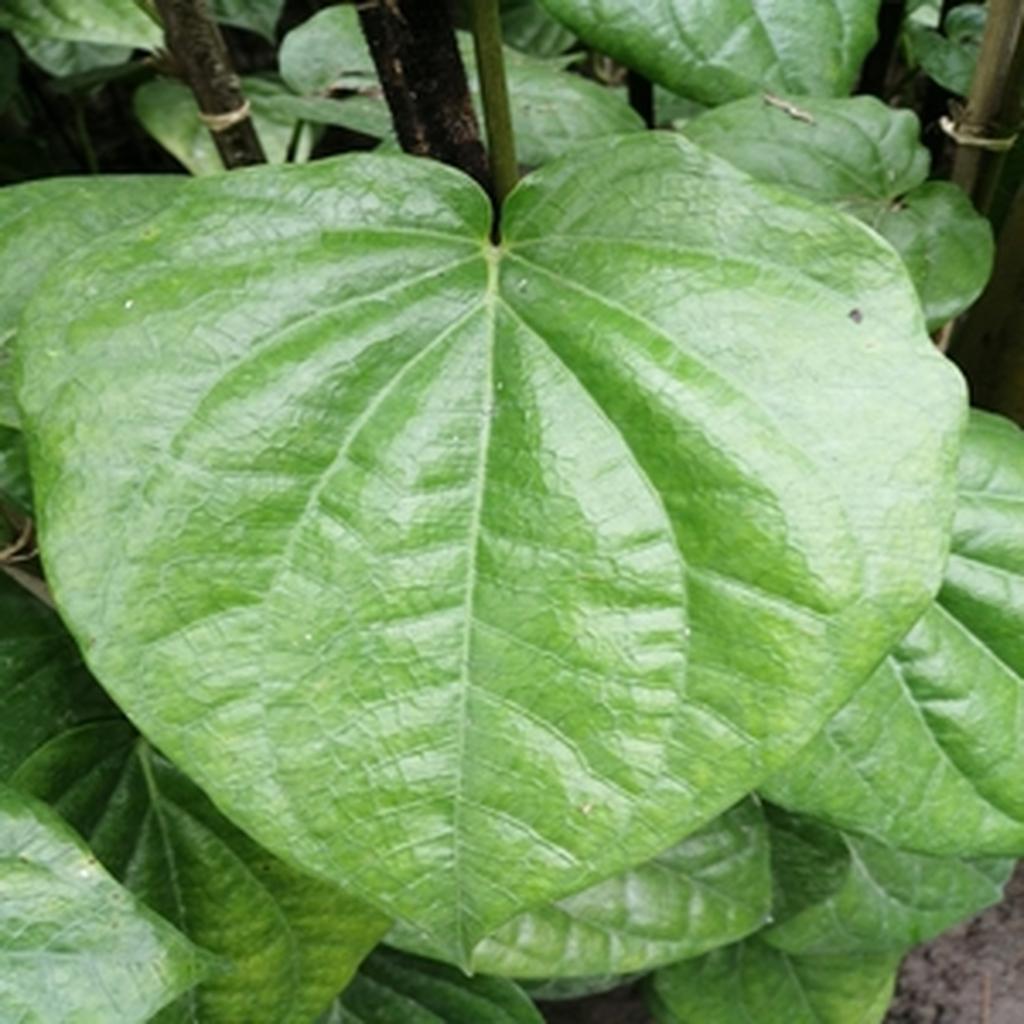
Label: Healthy_Leaf